SM U-19 (Germany)

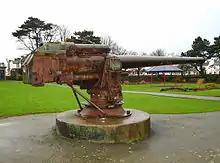

On 11 November 1918, "U-19" was surrendered to the British, and was broken up at Blyth sometime in 1919 or 1920.